Ramayana

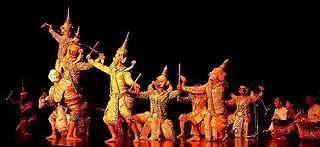
The Thai retelling of the tale—Ramakien—is popularly expressed in traditional regional dance theatre

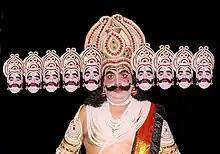
A Ramlila actor wears the traditional attire of Ravana

As in many oral epics, multiple versions of the "Ramayana" survive. In particular, the "Ramayana" related in north India differs in important respects from that preserved in south India and the rest of southeast Asia. There is an extensive tradition of oral storytelling based on "Ramayana" in Indonesia, Cambodia, Philippines, Thailand, Malaysia, Laos, Vietnam and Maldives.